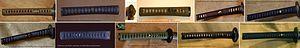
La tsuka désigne la poignée des armes blanches japonaises : katana, tachi, wakisashi, saï et tanto.